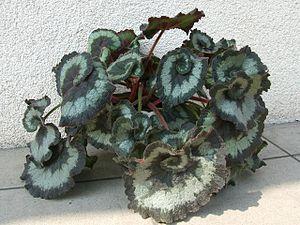
Begonia rex est une espèce de plantes de la famille des Begoniaceae. Ce bégonia est originaire d'Asie. L'espèce fait partie de la section Platycentrum. Elle a été décrite en 1856 par Jules Antoine Adolph Henri Putzeys. L'épithète spécifique rex signifie « roi, exceptionnel ».